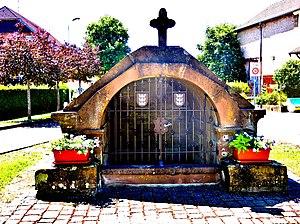
Source-fontaine, au centre du village de Bessoncourt. Territoire de Belfort
Bessoncourt est une commune française située dans le département du Territoire de Belfort en région Bourgogne-Franche-Comté. Ses habitants sont appelés les Bessoncourtois.